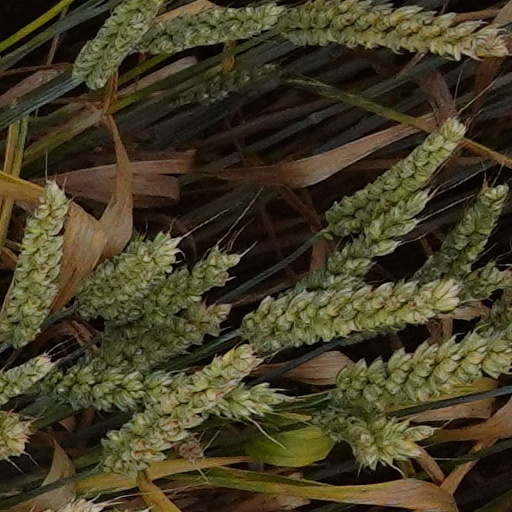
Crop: wheat